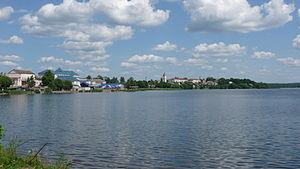
Le parc national Sebezhsky est un parc national situé au nord-ouest de la Russie, dans l'Oblast de Pskov. Il a été créé le 8 janvier 1996. Le parc national a été créé pour protéger les paysages lacustres du sud-ouest de l'Oblast de Pskov. Il couvre 500,21 km².